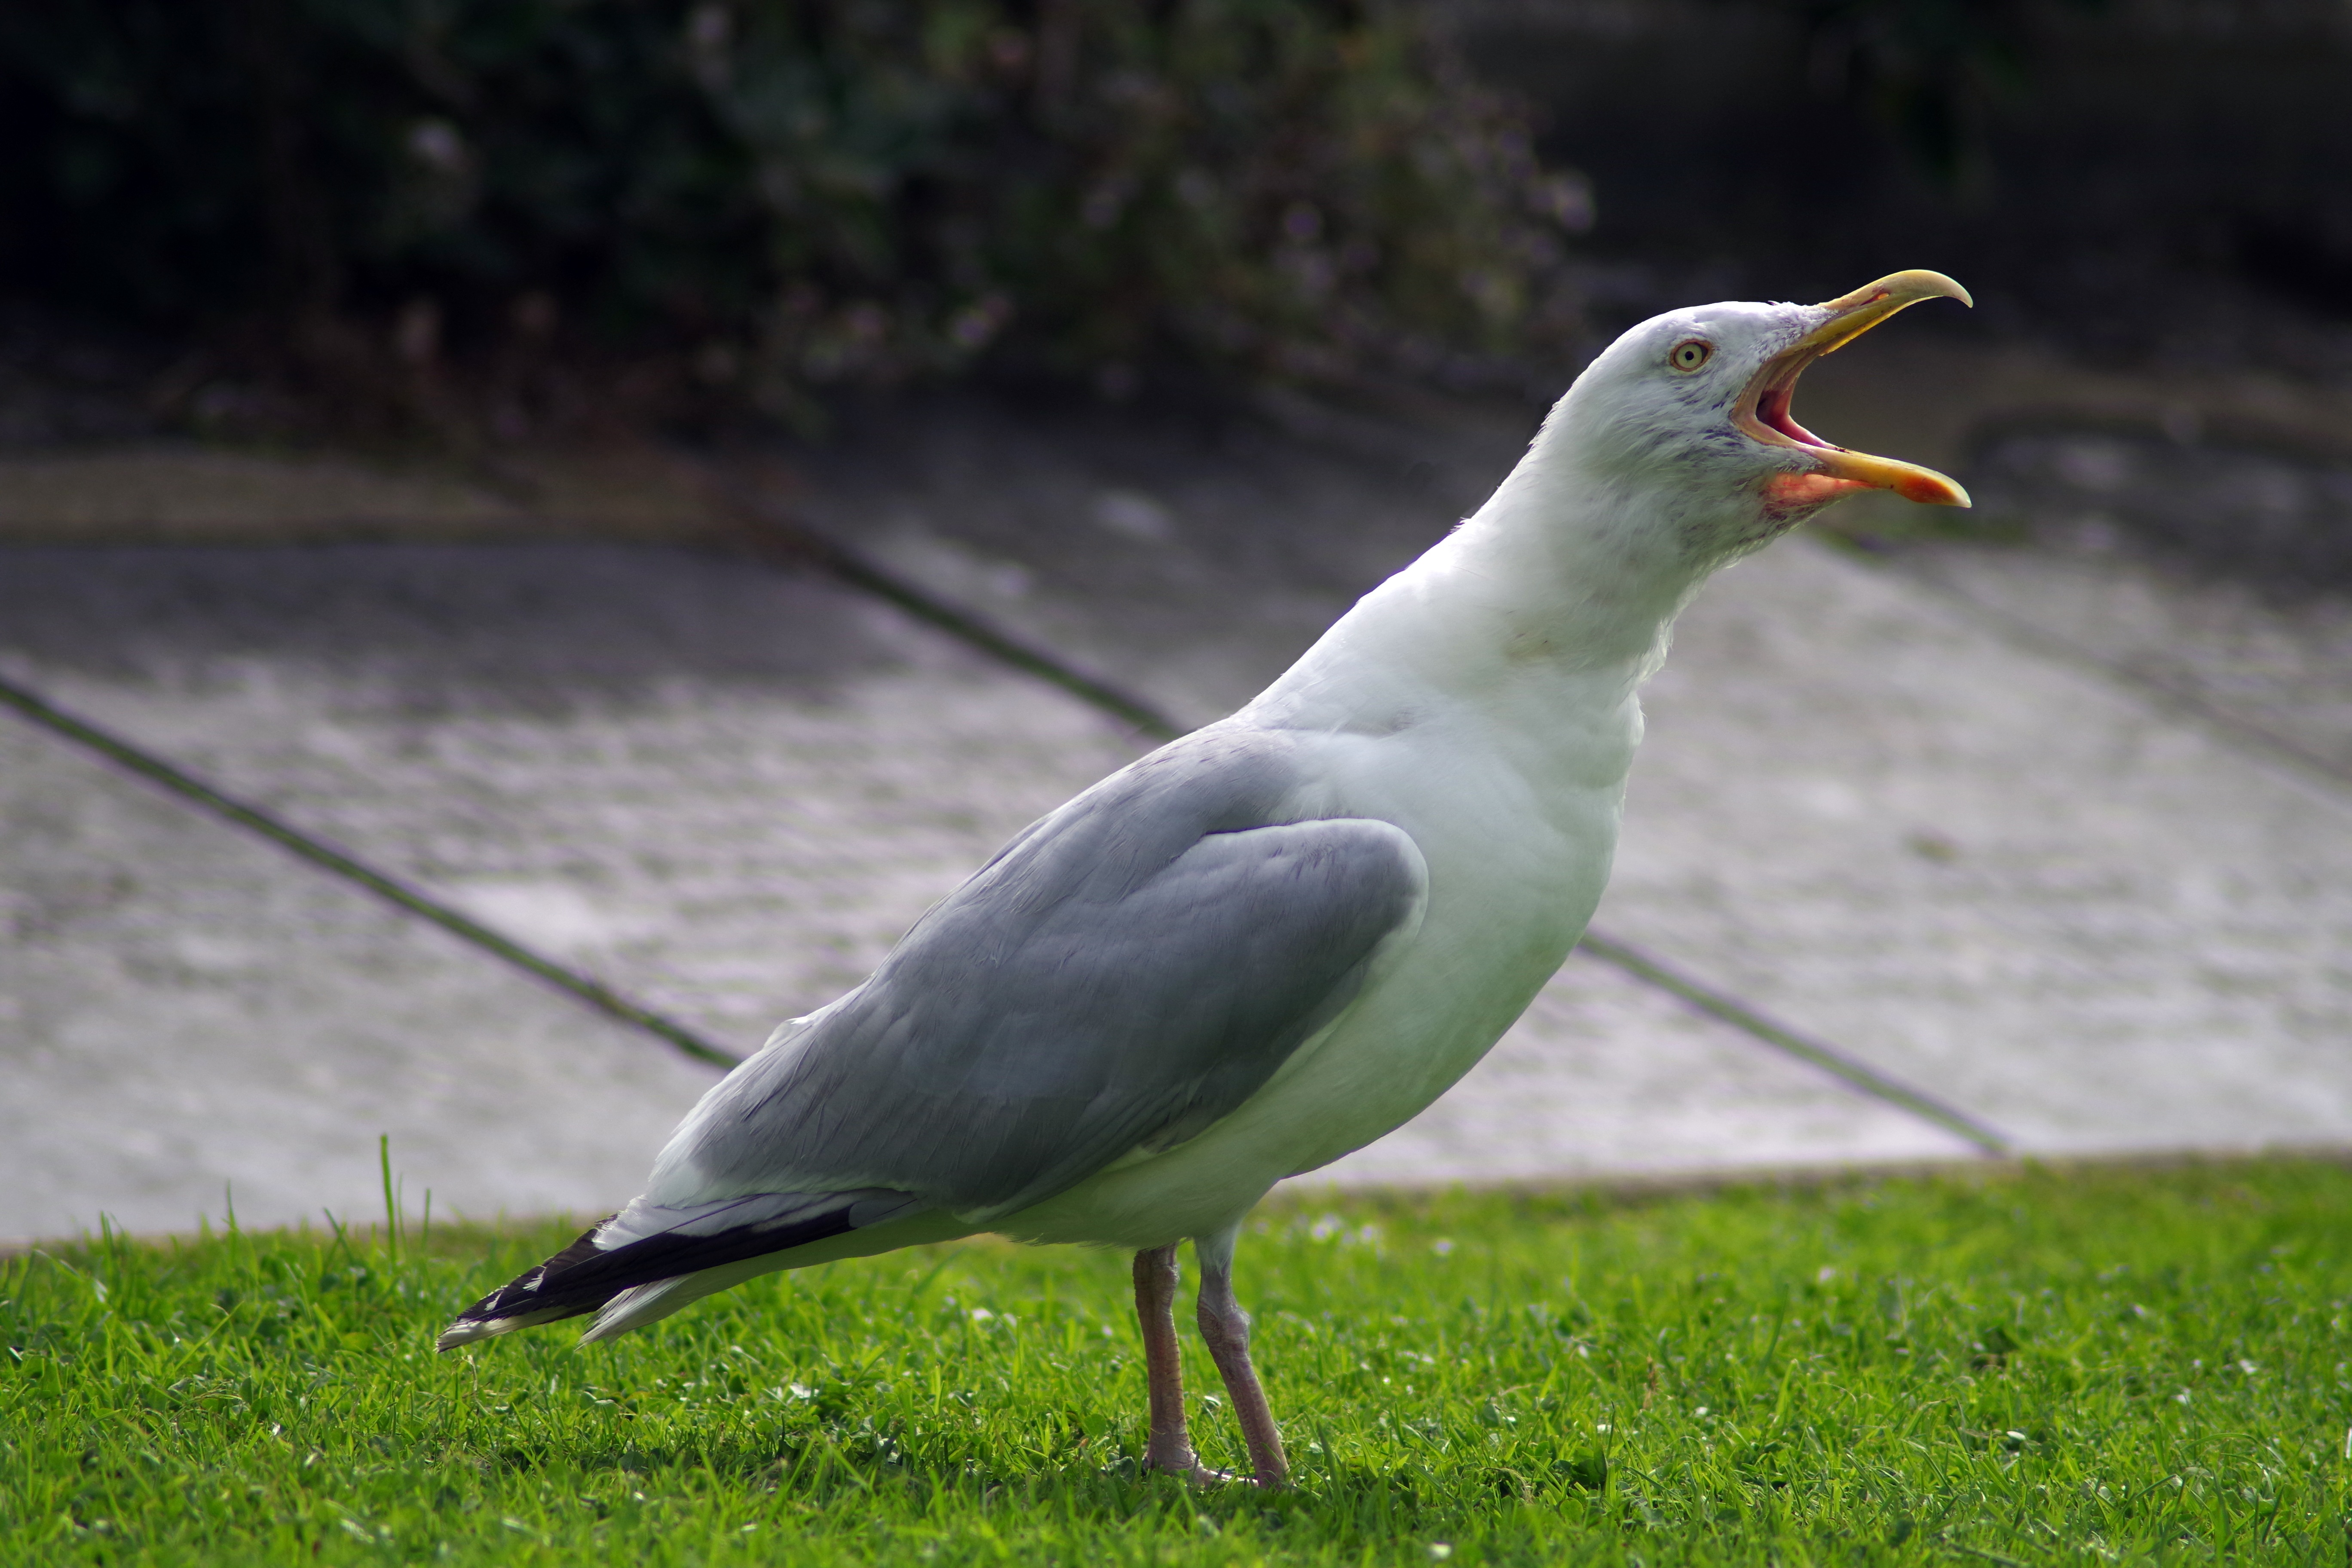
nature, open, bird, seabird, seagull, wildlife, green, gull, beak, fauna, vertebrate, noisy, sea gull, nuisance, charadriiformes, squawk, squawking